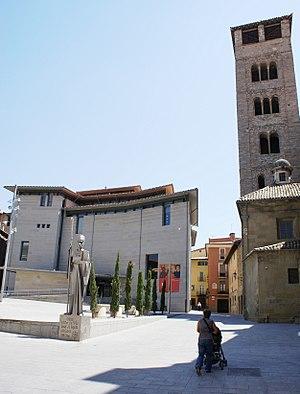
Joaquina de Vedruna i Vidal en religion sœur Joaquina du Père Saint François née le 16 avril 1783 à Barcelone, est décédée le 28 août 1854 à Barcelone, est une religieuse espagnole, fondatrice des carmélites de la Charité et reconnue sainte par l'Église catholique.